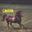
Label: horse